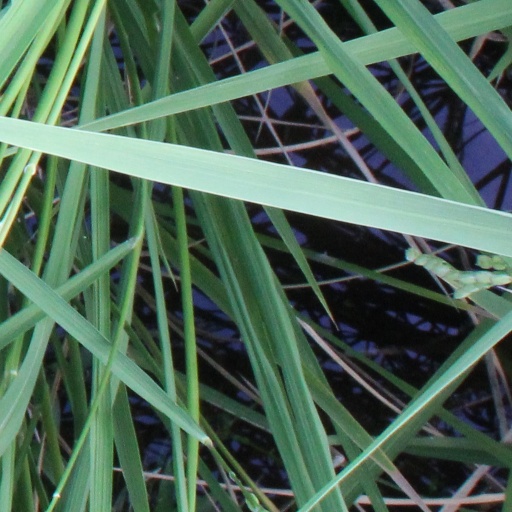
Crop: rice